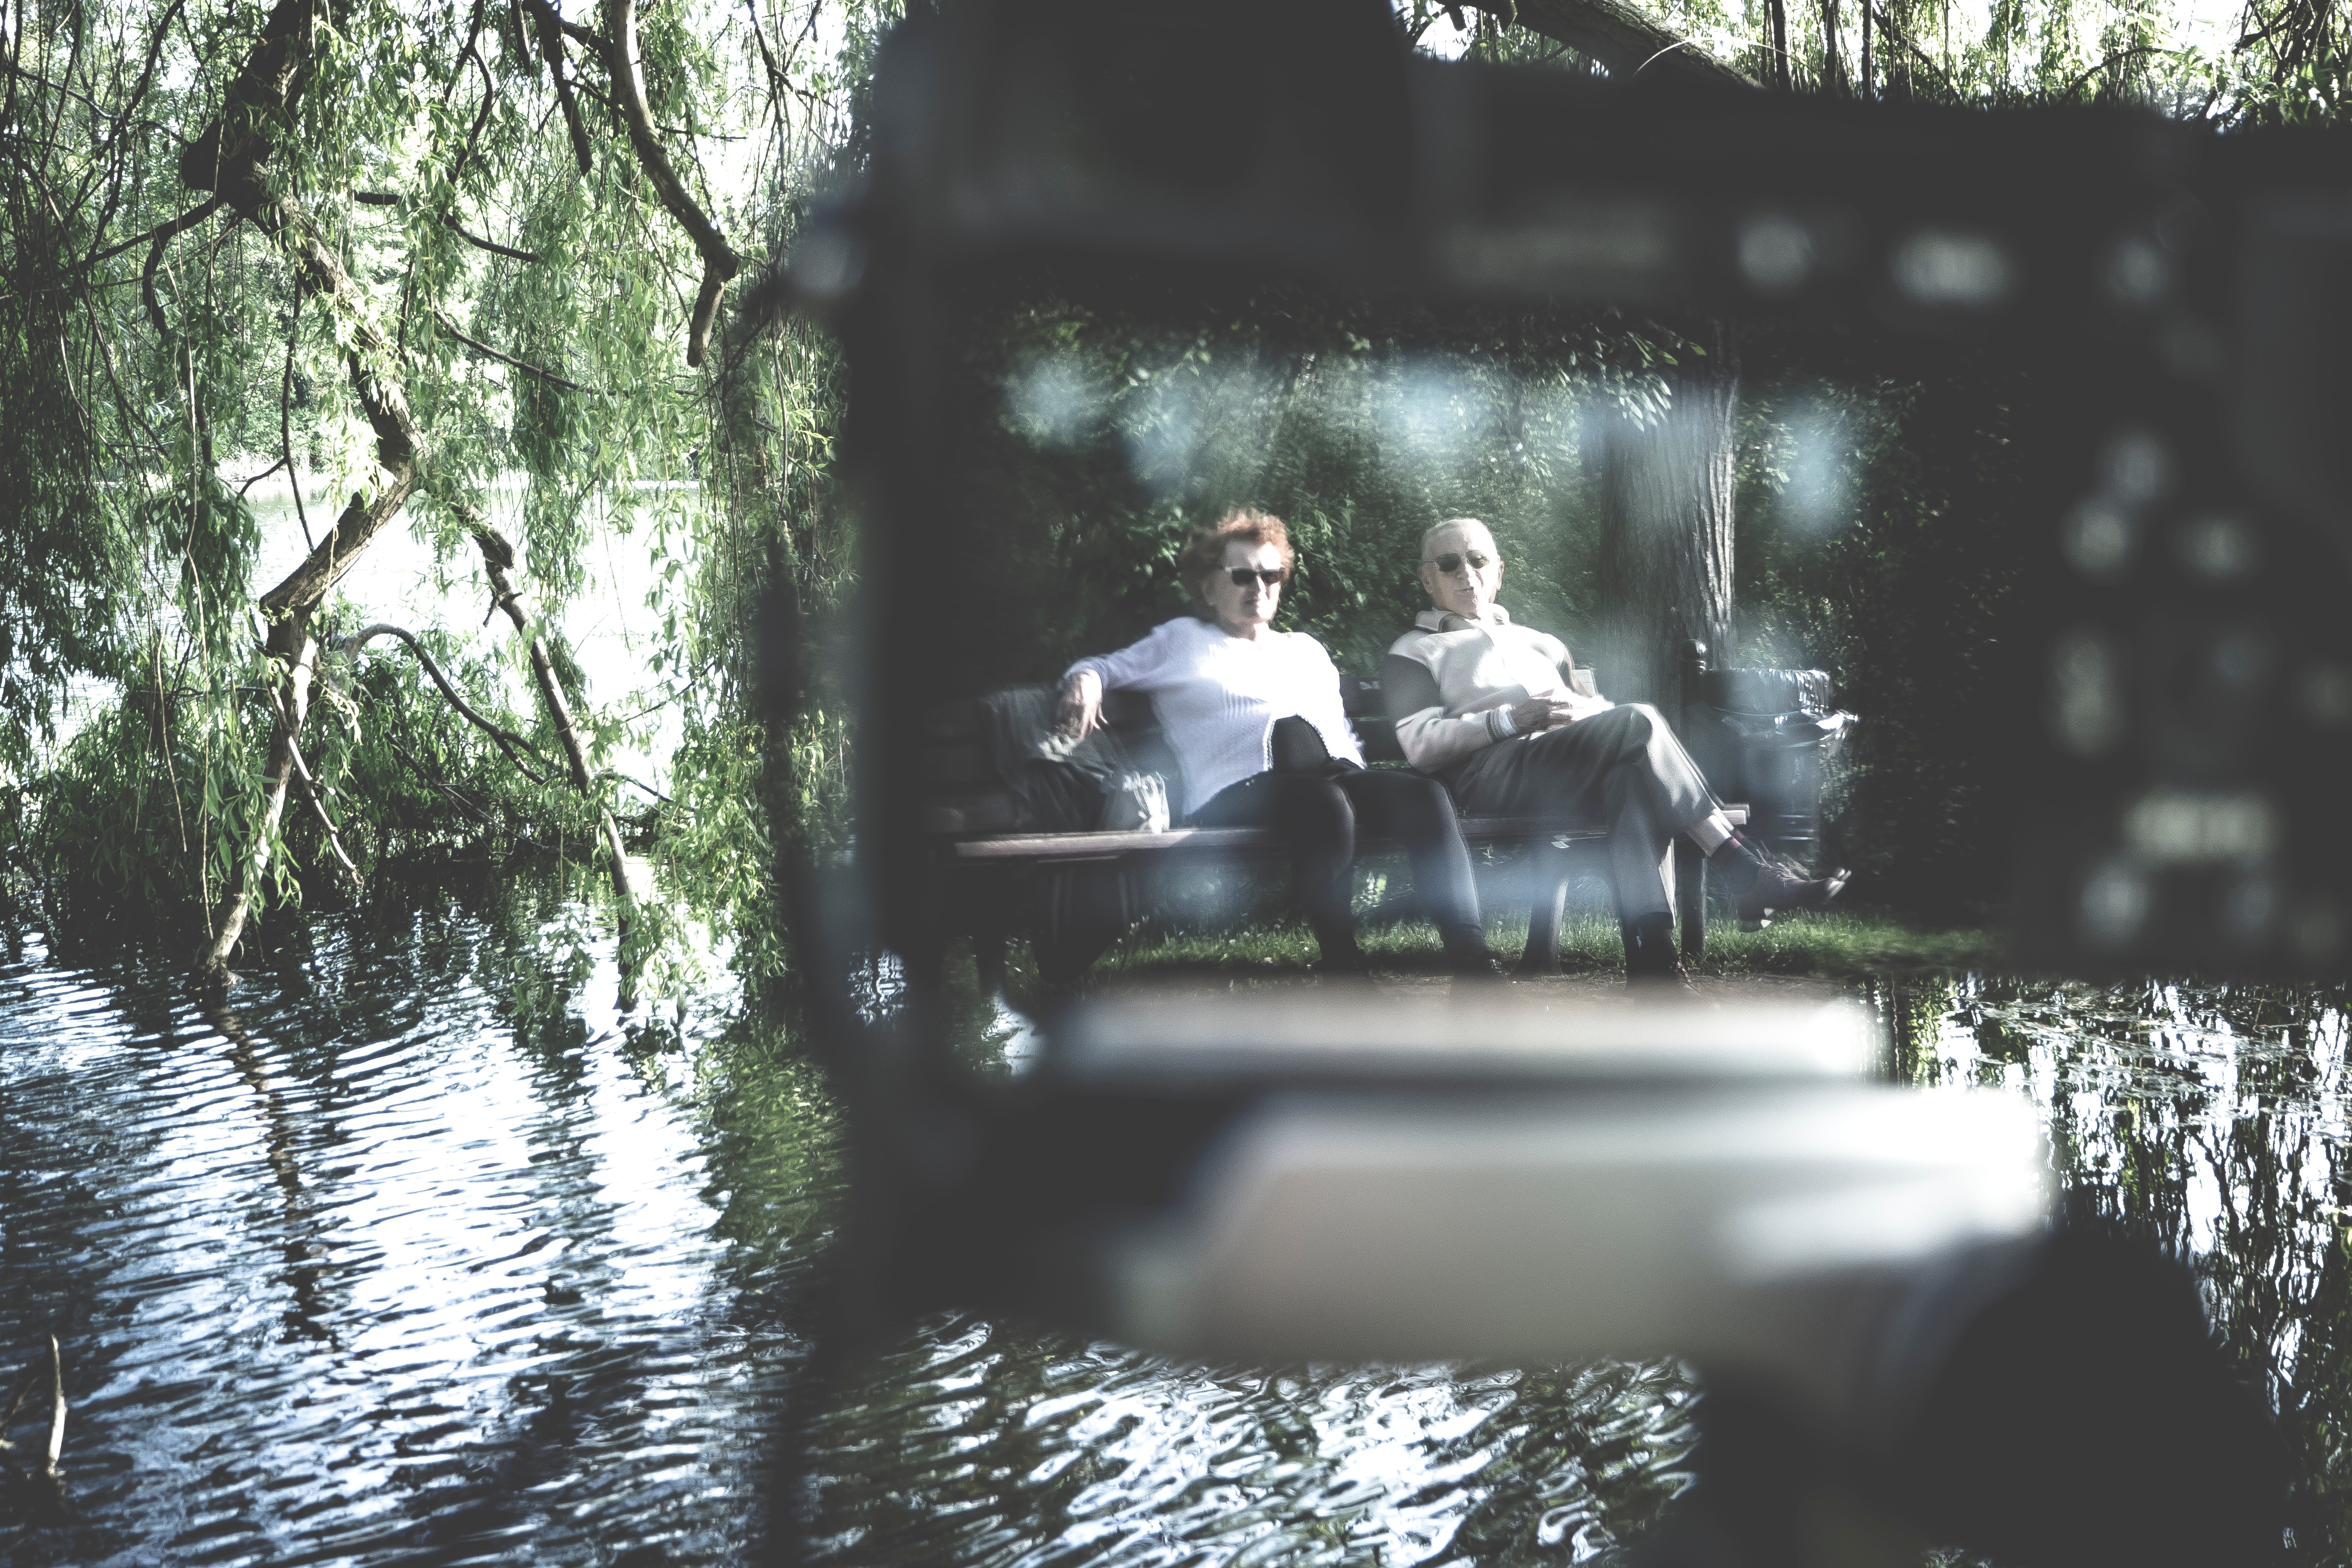
water, reflection, tree, bayou, natural environment, pond, sunlight, swamp, bank, photography, adaptation, forest, wetland, river, plant, watercourse, lake, sitting, leisure